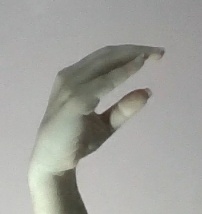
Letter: jeem